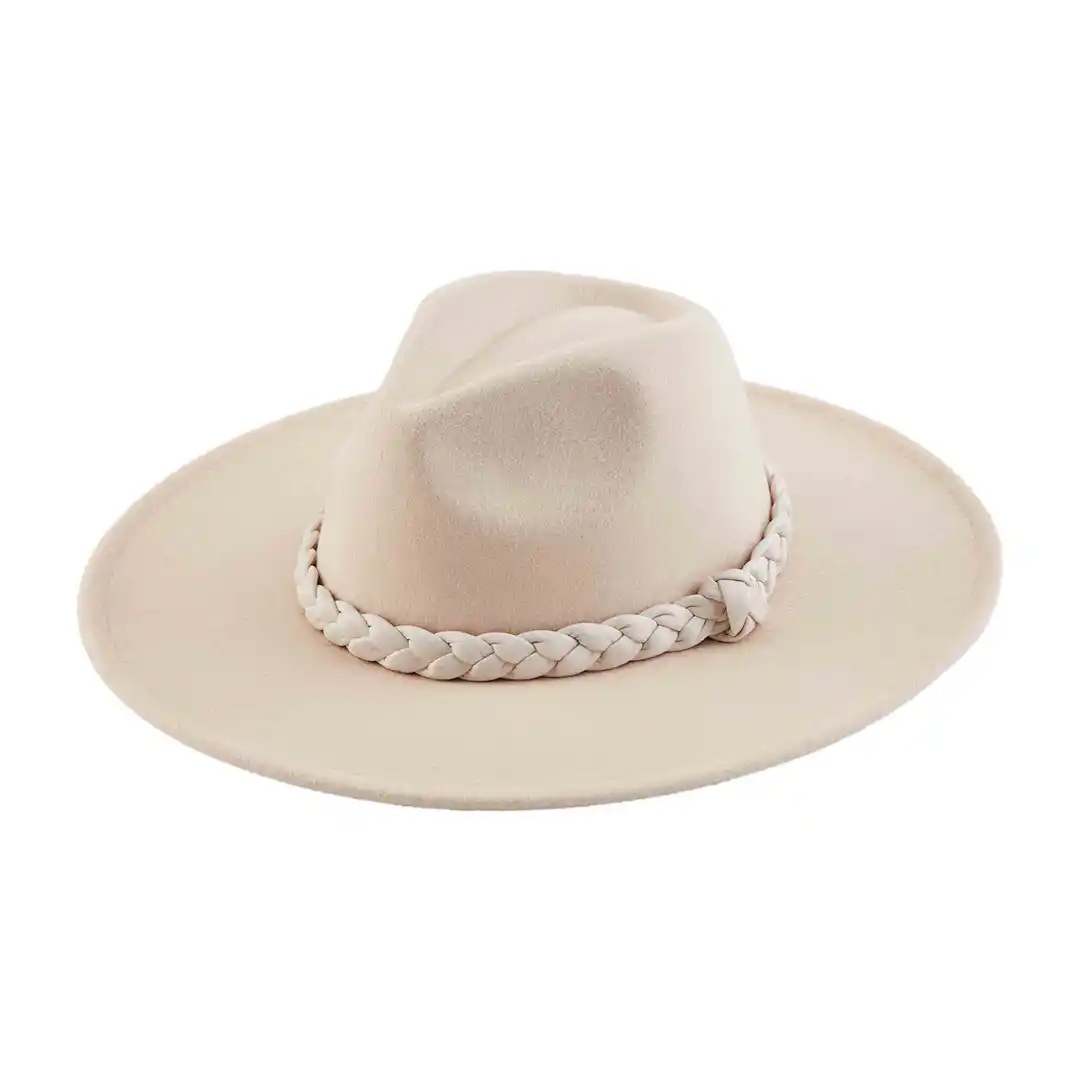
Mud Pie Braided Fedora - Cream
Brand: Mud Pie
Top off your favorite outfit with our Cream Braided Fedora. Crafted from premium 100% polyester, this felt fedora showcases a stylish chunky faux leather braid accent, adding a touch of sophistication to your look. With its adjustable interior feature, it offers a comfortable and secure fit. Cleaning is a breeze as it can be easily wiped clean with a damp cloth. This Fedora boasts a 57 cm circumference, a 4" height, and a 3" front and back brim width. Dimensions 14 3/4" dia | crown height 4" Material 100% Polyester Care Instructions Wipe clean with damp cloth. Premium quality: Our Braided Fedora is made from 100% polyester, ensuring durability and long-lasting wear. Comfortable fit: The interior adjustable feature ensures a snug and personalized fit for maximum comfort. Perfect measurements: With a 57 cm circumference, 4" height, and 3" front and back brim width, this hat offers a balanced and stylish silhouette. Hats, Hat, Womens, Women's, Accessories, Accessory, Mudpie, Mud Pie.
Category: Apparel & Accessories > Clothing Accessories > Hats > Fedoras